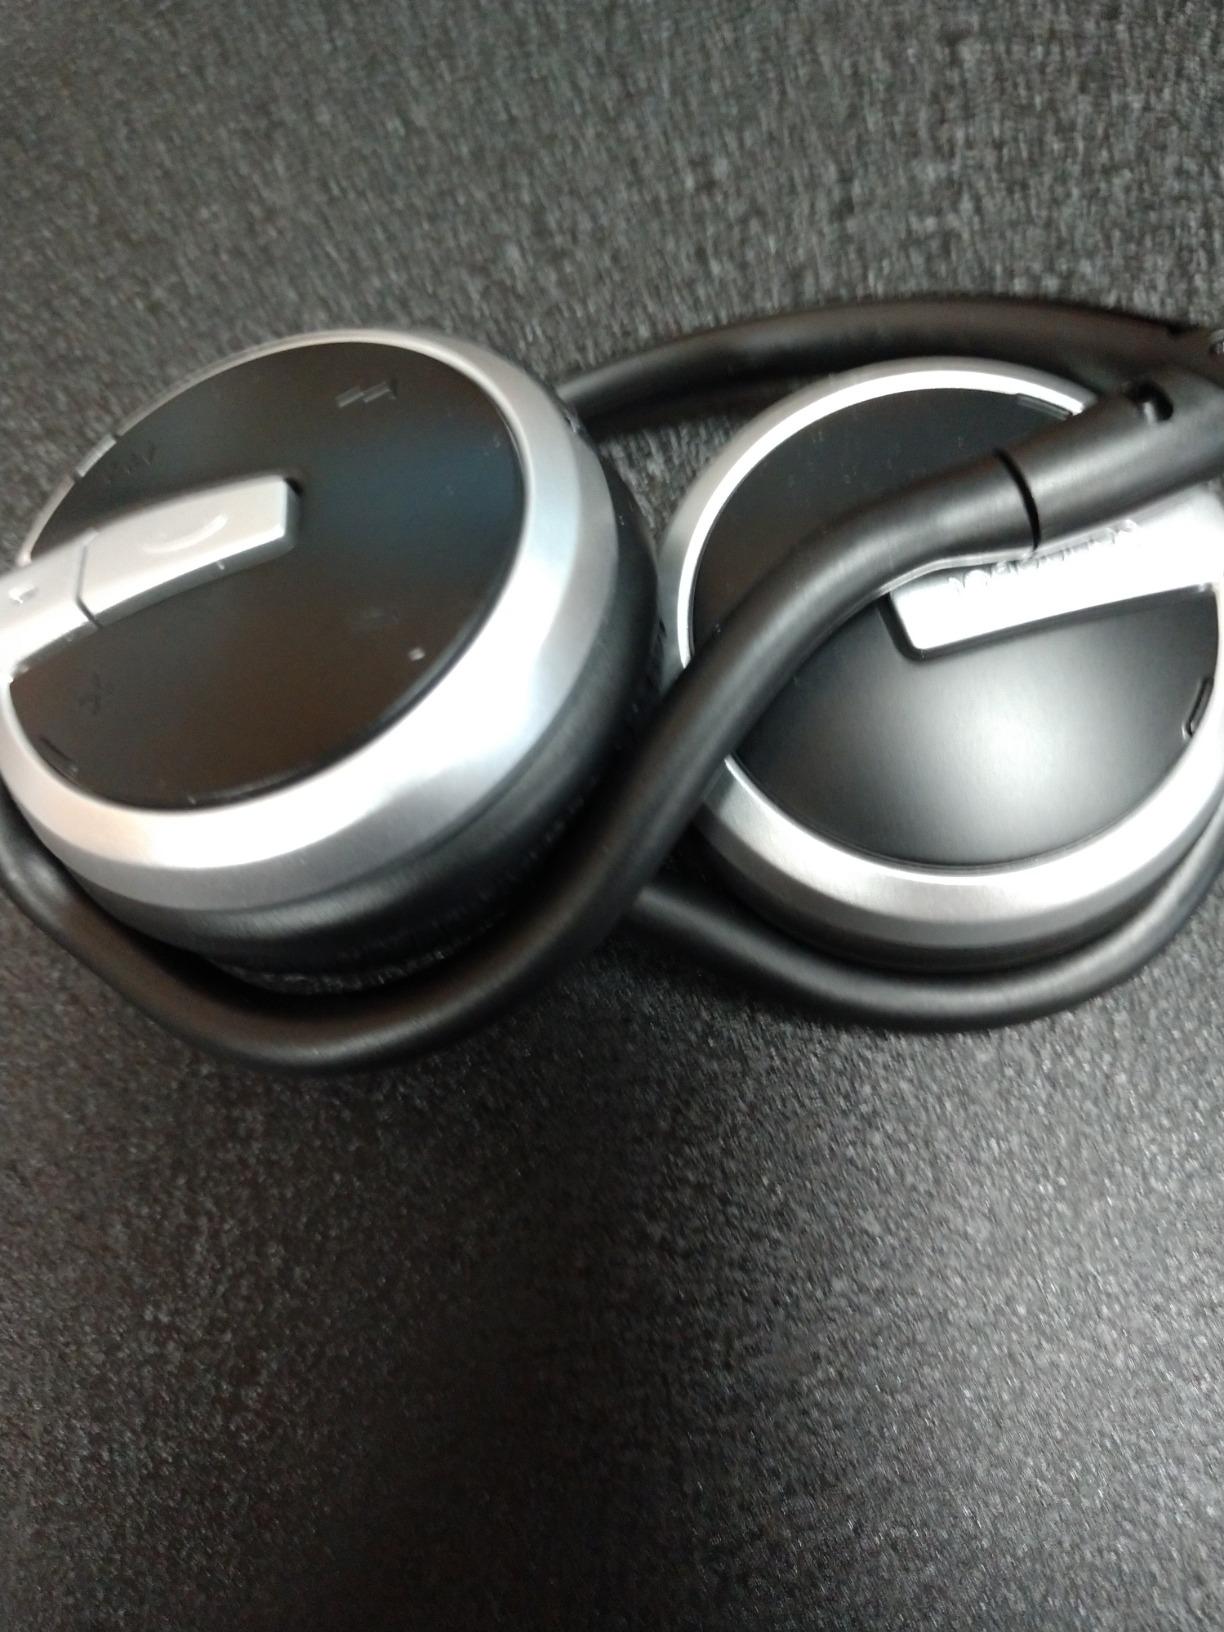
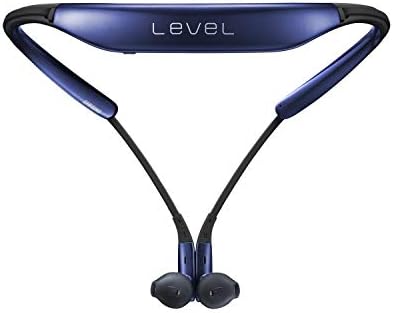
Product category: headphones
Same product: no